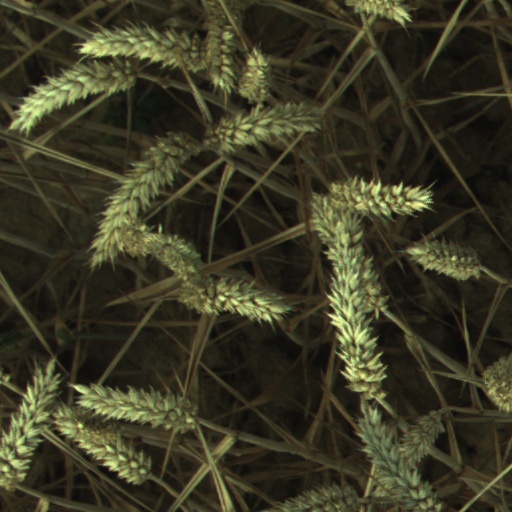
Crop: wheat